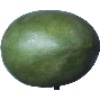
Label: Mango 1